Utah State Legislature

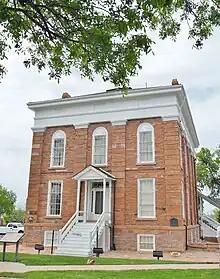
The Utah Territorial Statehouse in Fillmore

In 1856, the Fillmore Capitol was abandoned and the assembly met in Salt Lake City at various locations including: the Council House, the Social Hall, the old Salt Lake County Courthouse (at Second South and Second West streets), the old Salt Lake City Hall, and the present Salt Lake City and County Building. The Industrial Christian Home for Polygamous Wives also provided office space for officials.